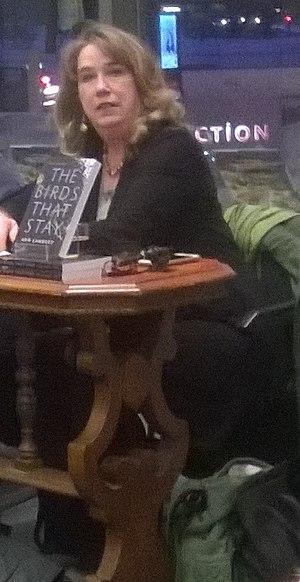
Ma photo d'Ann Lambert à Montréal , Québec , Canada .